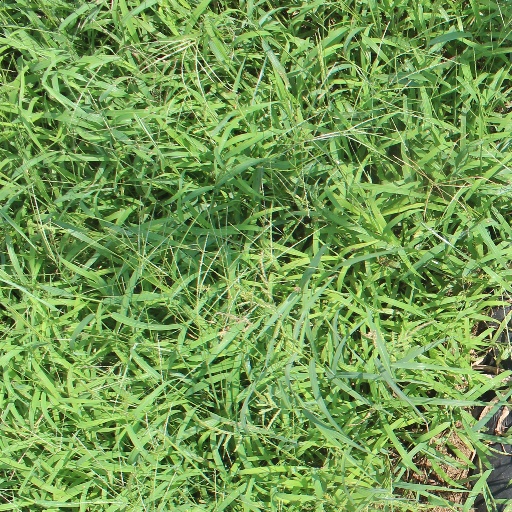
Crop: sorghum